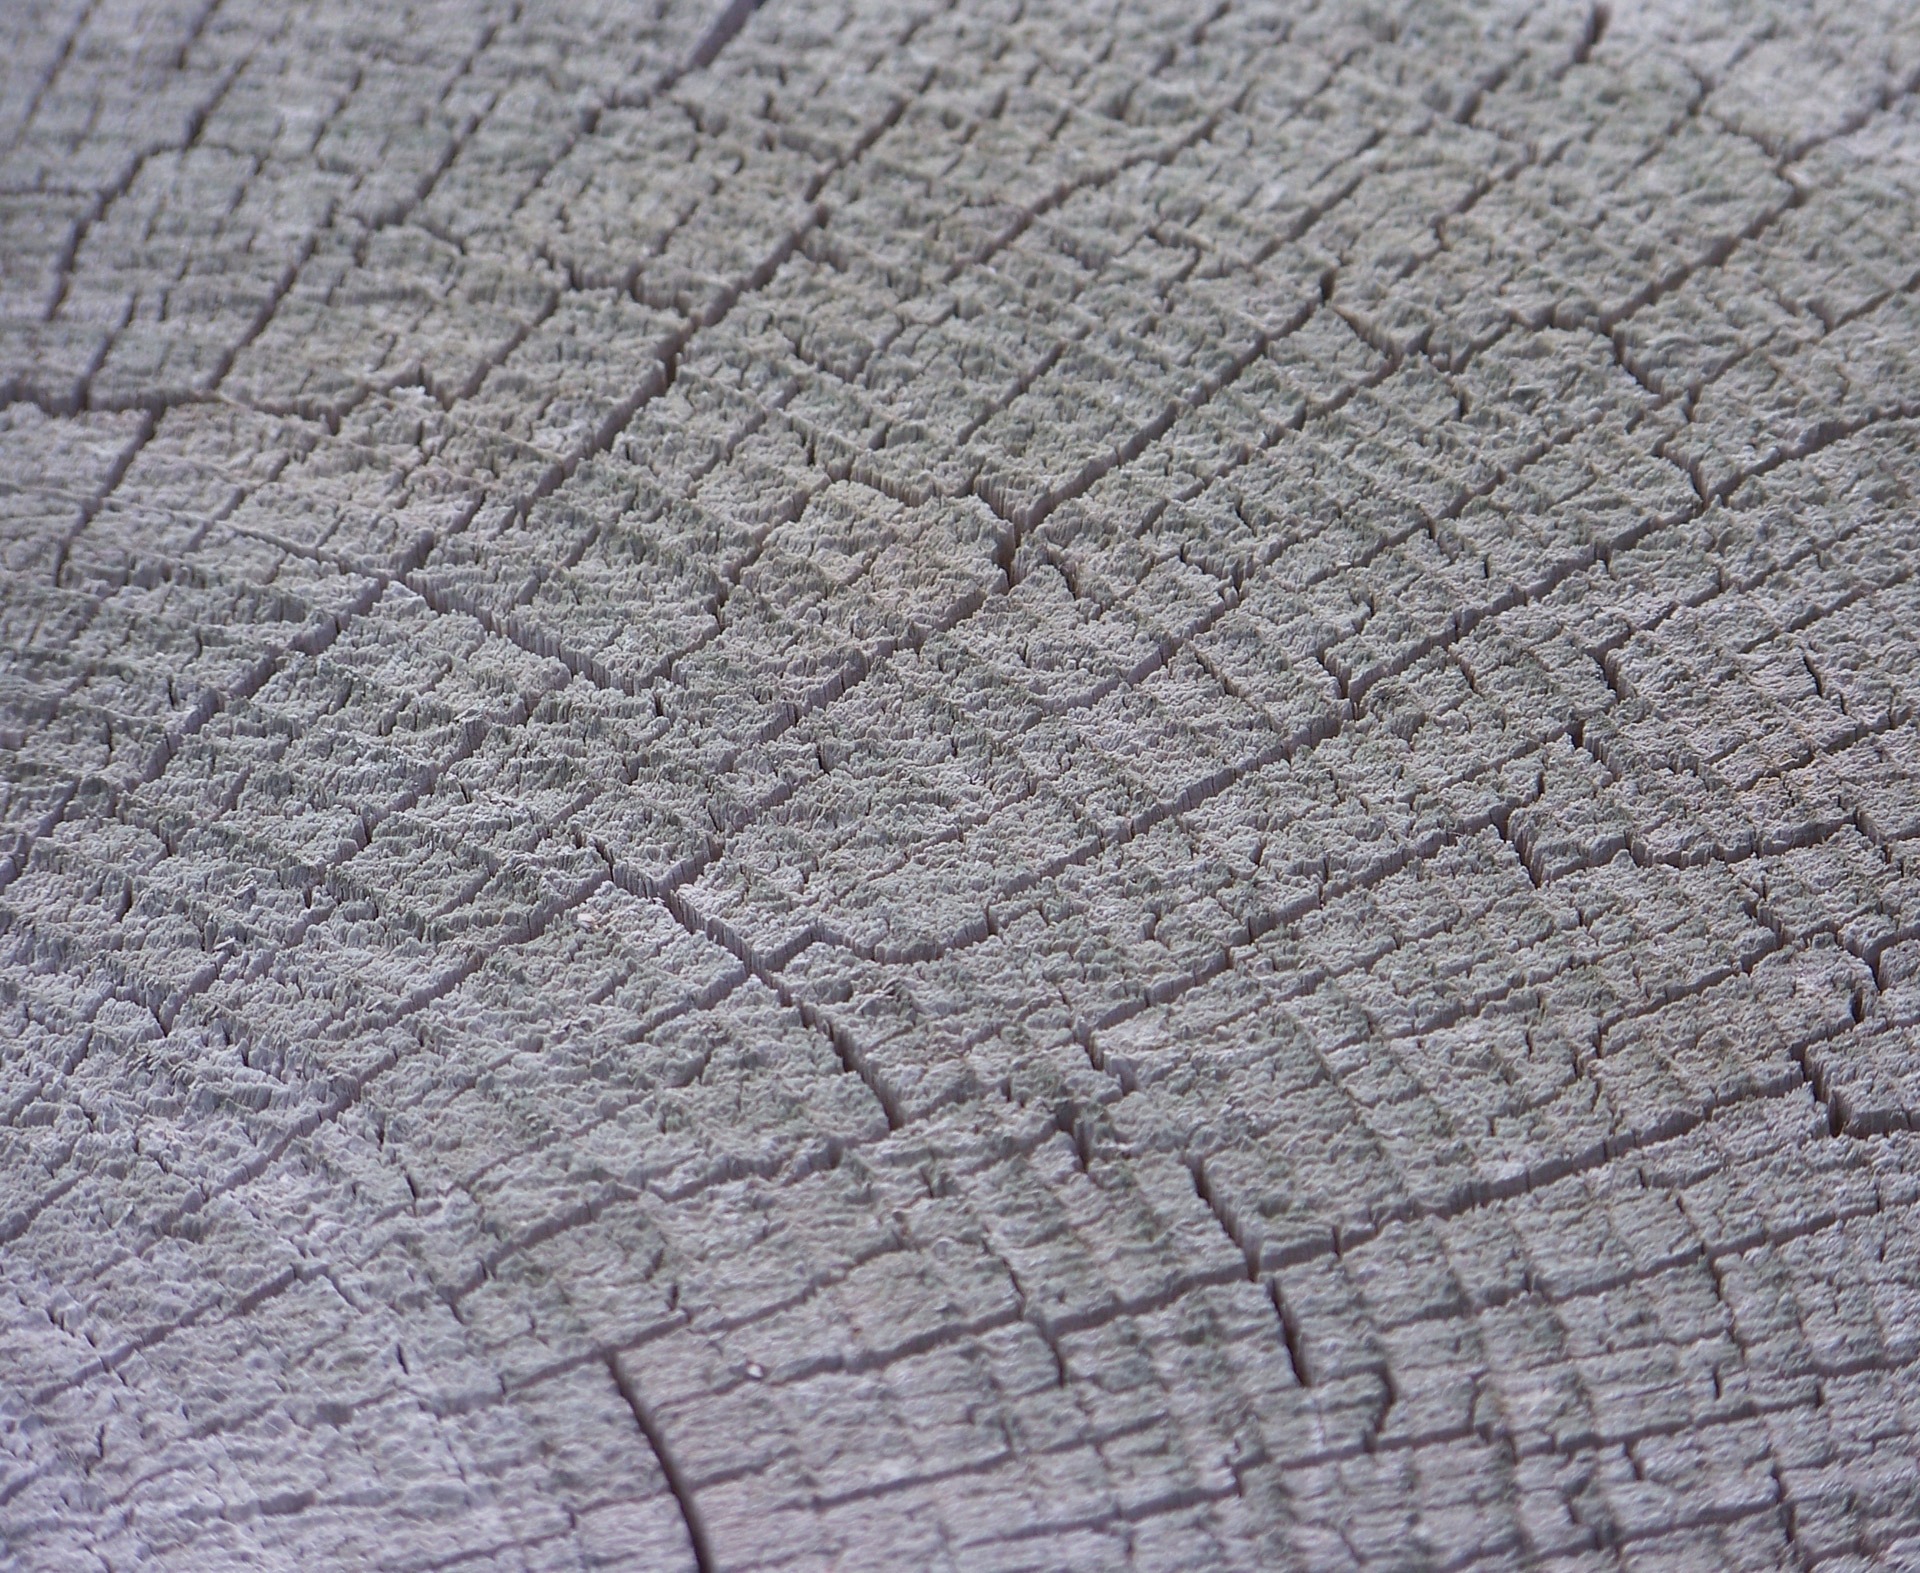
wood, texture, sidewalk, floor, cobblestone, wall, asphalt, line, soil, lumber, material, concrete, background, wallpaper, flooring, wood grain, sawed, road surface, saw cut, outdoor structure